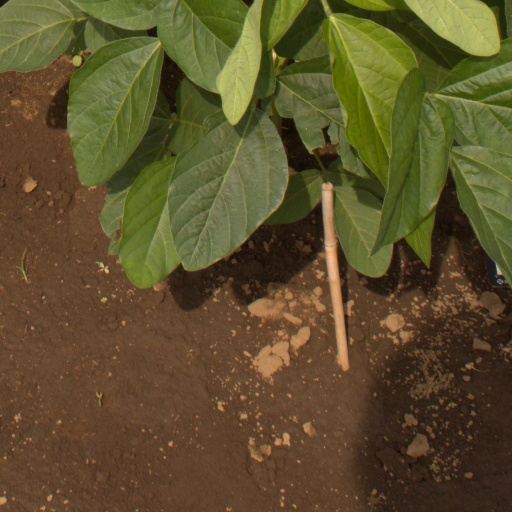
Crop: soybean